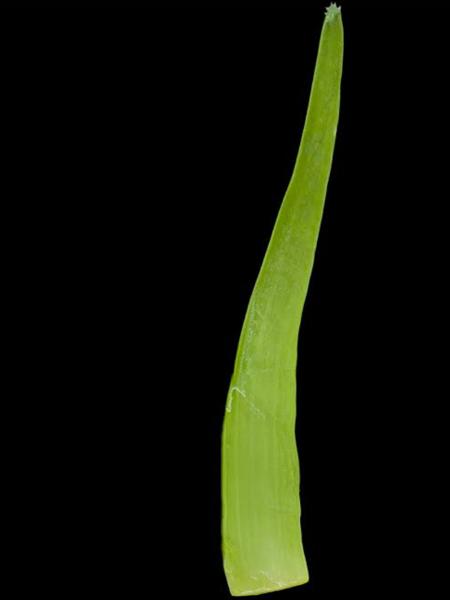
Plant: Aloevera